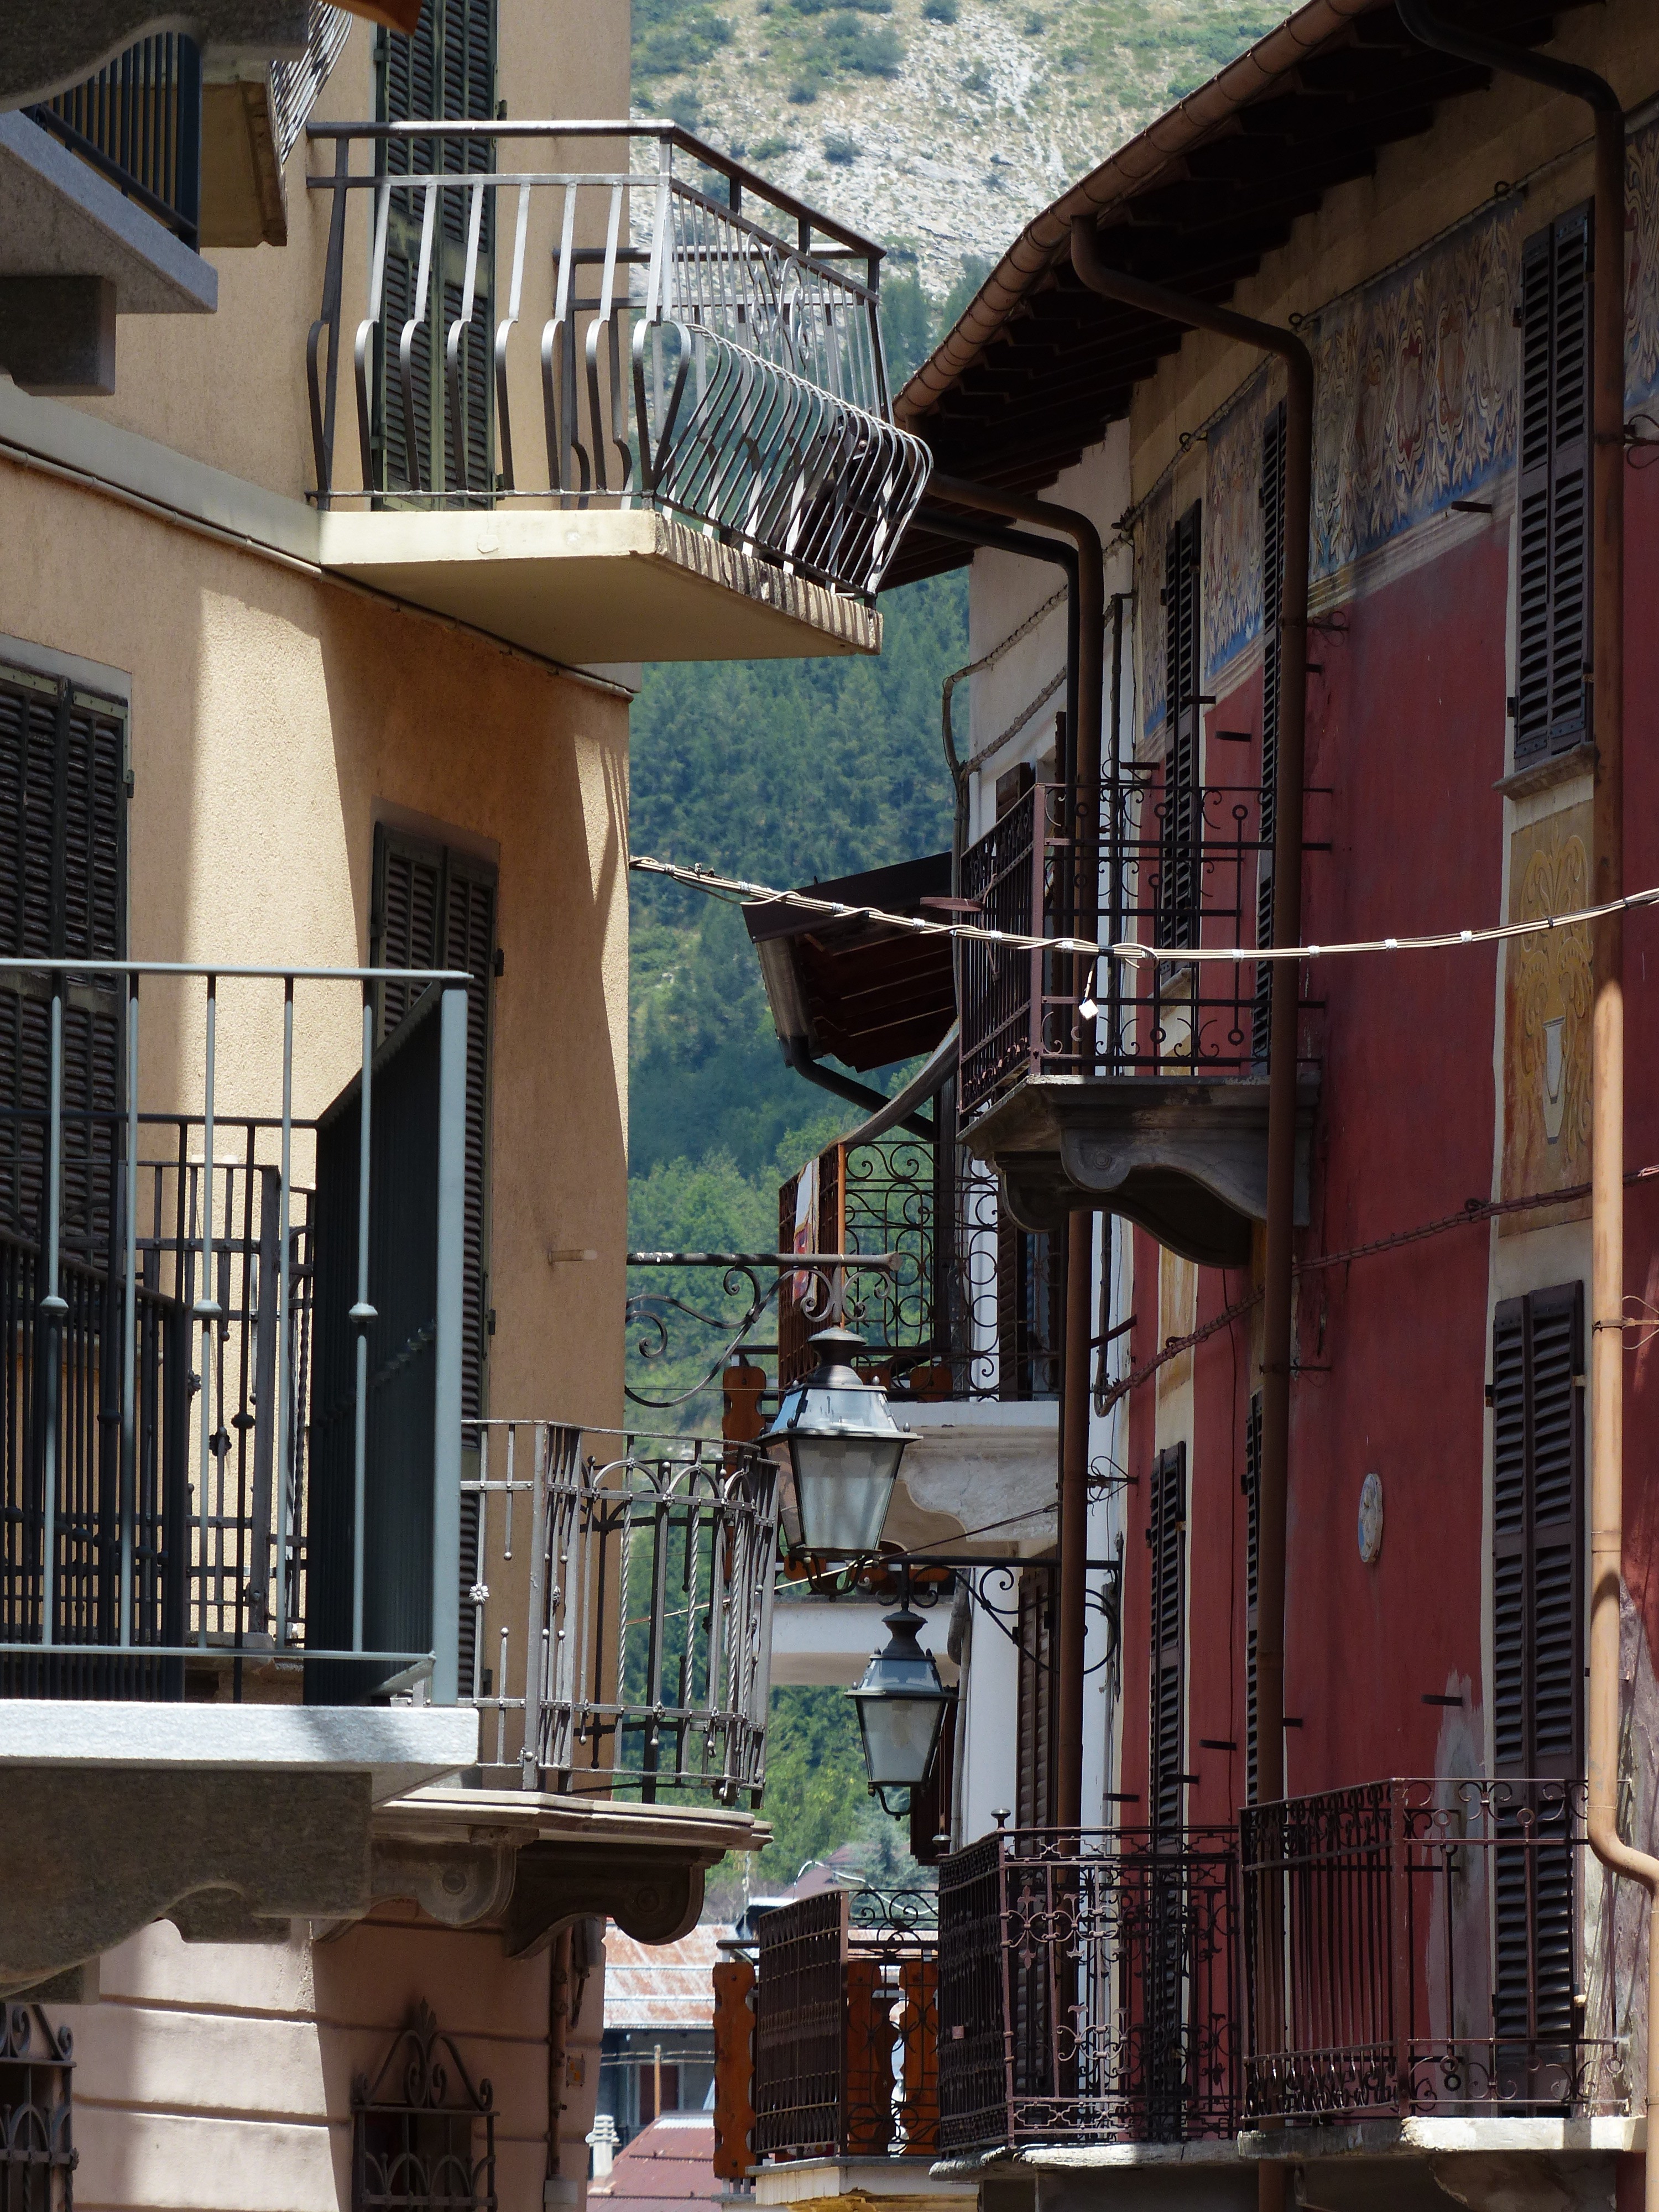
architecture, wood, road, street, warm, house, window, town, alley, home, summer, village, balcony, idyllic, alpine, facade, interior design, sunny, stairs, homes, piedmont, bergdorf, neighbourhood, urban area, gta, entraque